Engeyum Kadhal

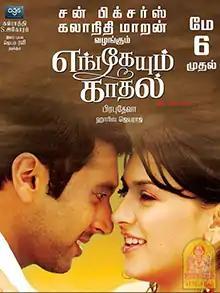
Promotional poster

Engeyum Kadhal is a 2011 Indian Tamil-language romantic comedy film written and directed by Prabhu Deva that stars Ravi Mohan (credited as Jayam Ravi) and Hansika Motwani. Featuring music by Harris Jayaraj, it was produced by Kalpathi S. Aghoram and released on 6 May 2011. The story revolves around an Indian girl living in France who falls in love with an Indian man.